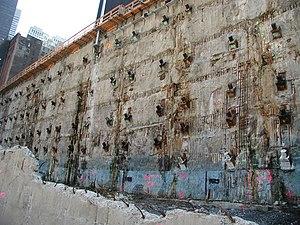
Une paroi moulée est un mur en béton armé coulé dans le sol. Le principe est de creuser une tranchée, constamment tenue pleine de boue durant l'excavation, puis de couler du béton dedans.